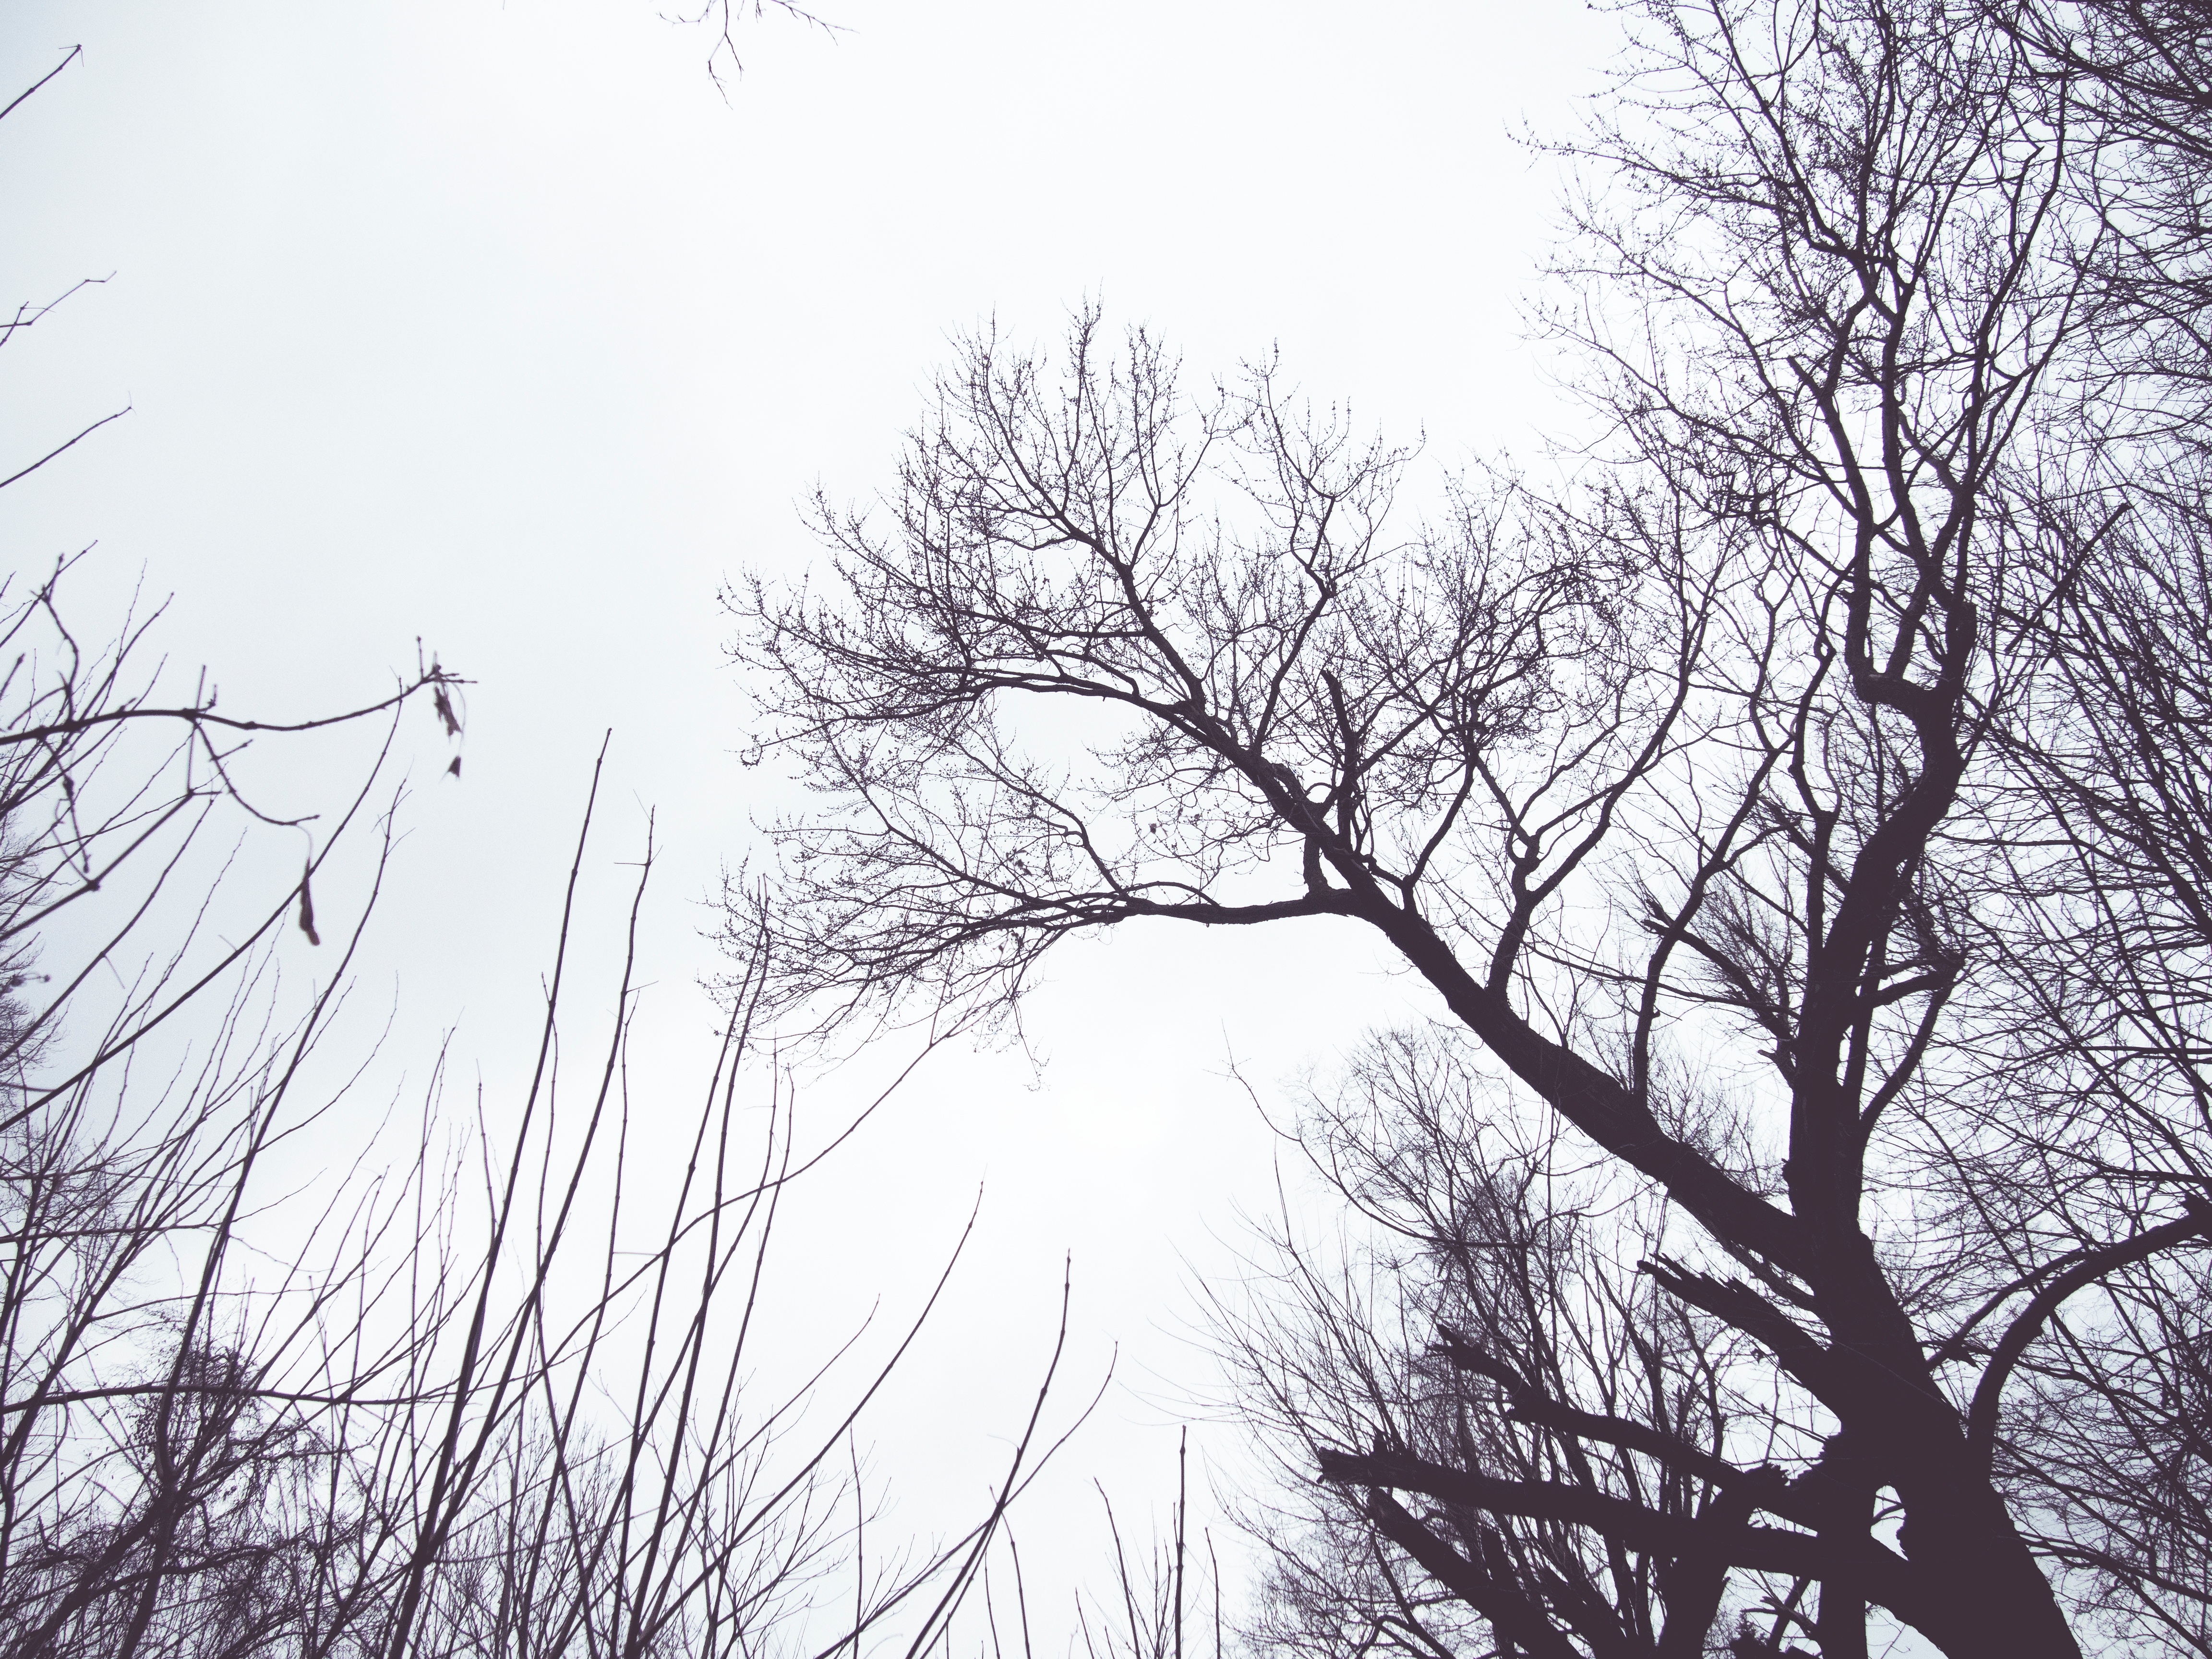
tree, branch, snow, winter, sky, wind, weather, season, atmospheric phenomenon, woody plant